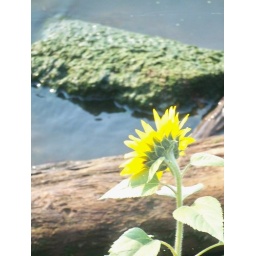
This sun flower was growing in the lake and it was so pretty